Oliventine Portuguese

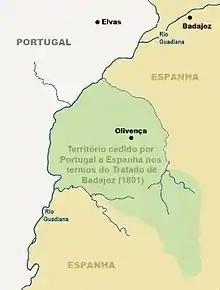
In green: territory ceded by Portugal to Spain in the terms of the Badajoz Treaty (1801)

Due to Olivença's peculiar geographical position, separated from the rest of the country by the Guadiana river and surrounded by Castilian settlements, it eventually developed a subdialect of Alentejan, with which it shares many of its isoglosses.